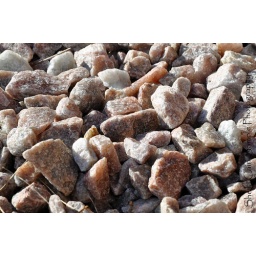
You see...I have this thing for rocks. These are the pink stones that we put around our home.